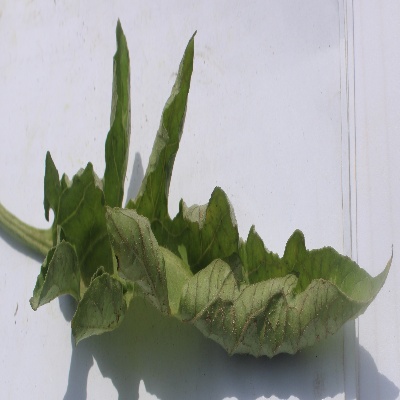
Crop: Tomato
Condition: leaf curl